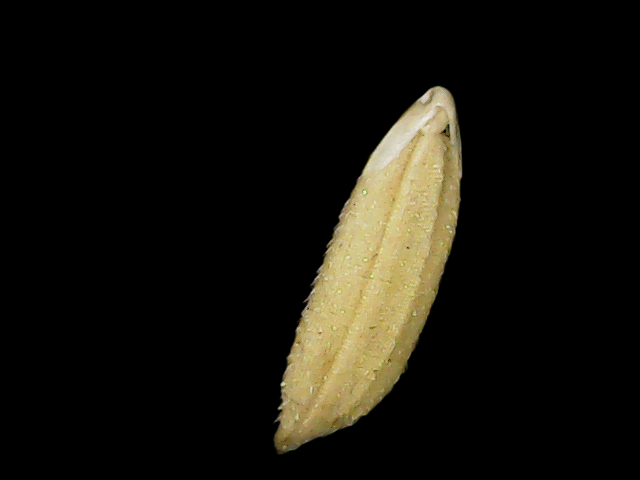
Rice variety: Binadhan23